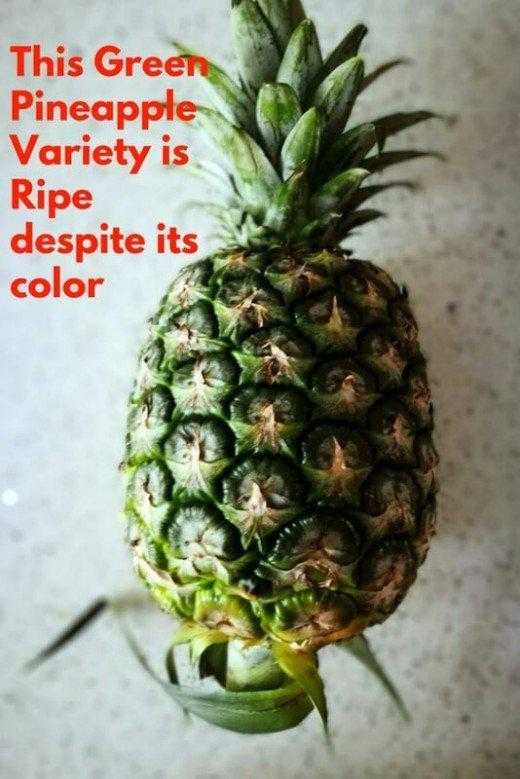
Label: Pineapple